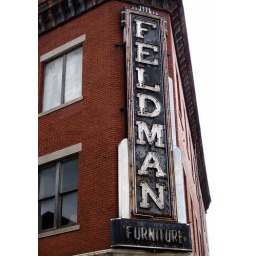
Neon sign for Feldman Furniture in downtown Pawtucket, Rhode Island. This building is abandoned, apparently since the mid-1990s.